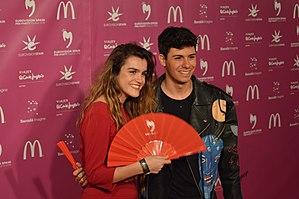
Alfred García Castillo, né le 14 mars 1997 à El Prat de Llobregat, est un chanteur espagnol. Il s'est fait connaître du grand public en participant à la neuvième saison de l'émission de télé-crochet Operación Triunfo, dont il terminera à la quatrième position. Il représente l'Espagne au Concours Eurovision de la chanson 2018 avec la chanson Tu canción, qu'il interprète en duo avec Amaia Romero où ils terminent à la 23e position.